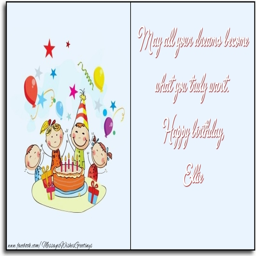
greetings cards for birthday - may all your dreams become what you truly want .